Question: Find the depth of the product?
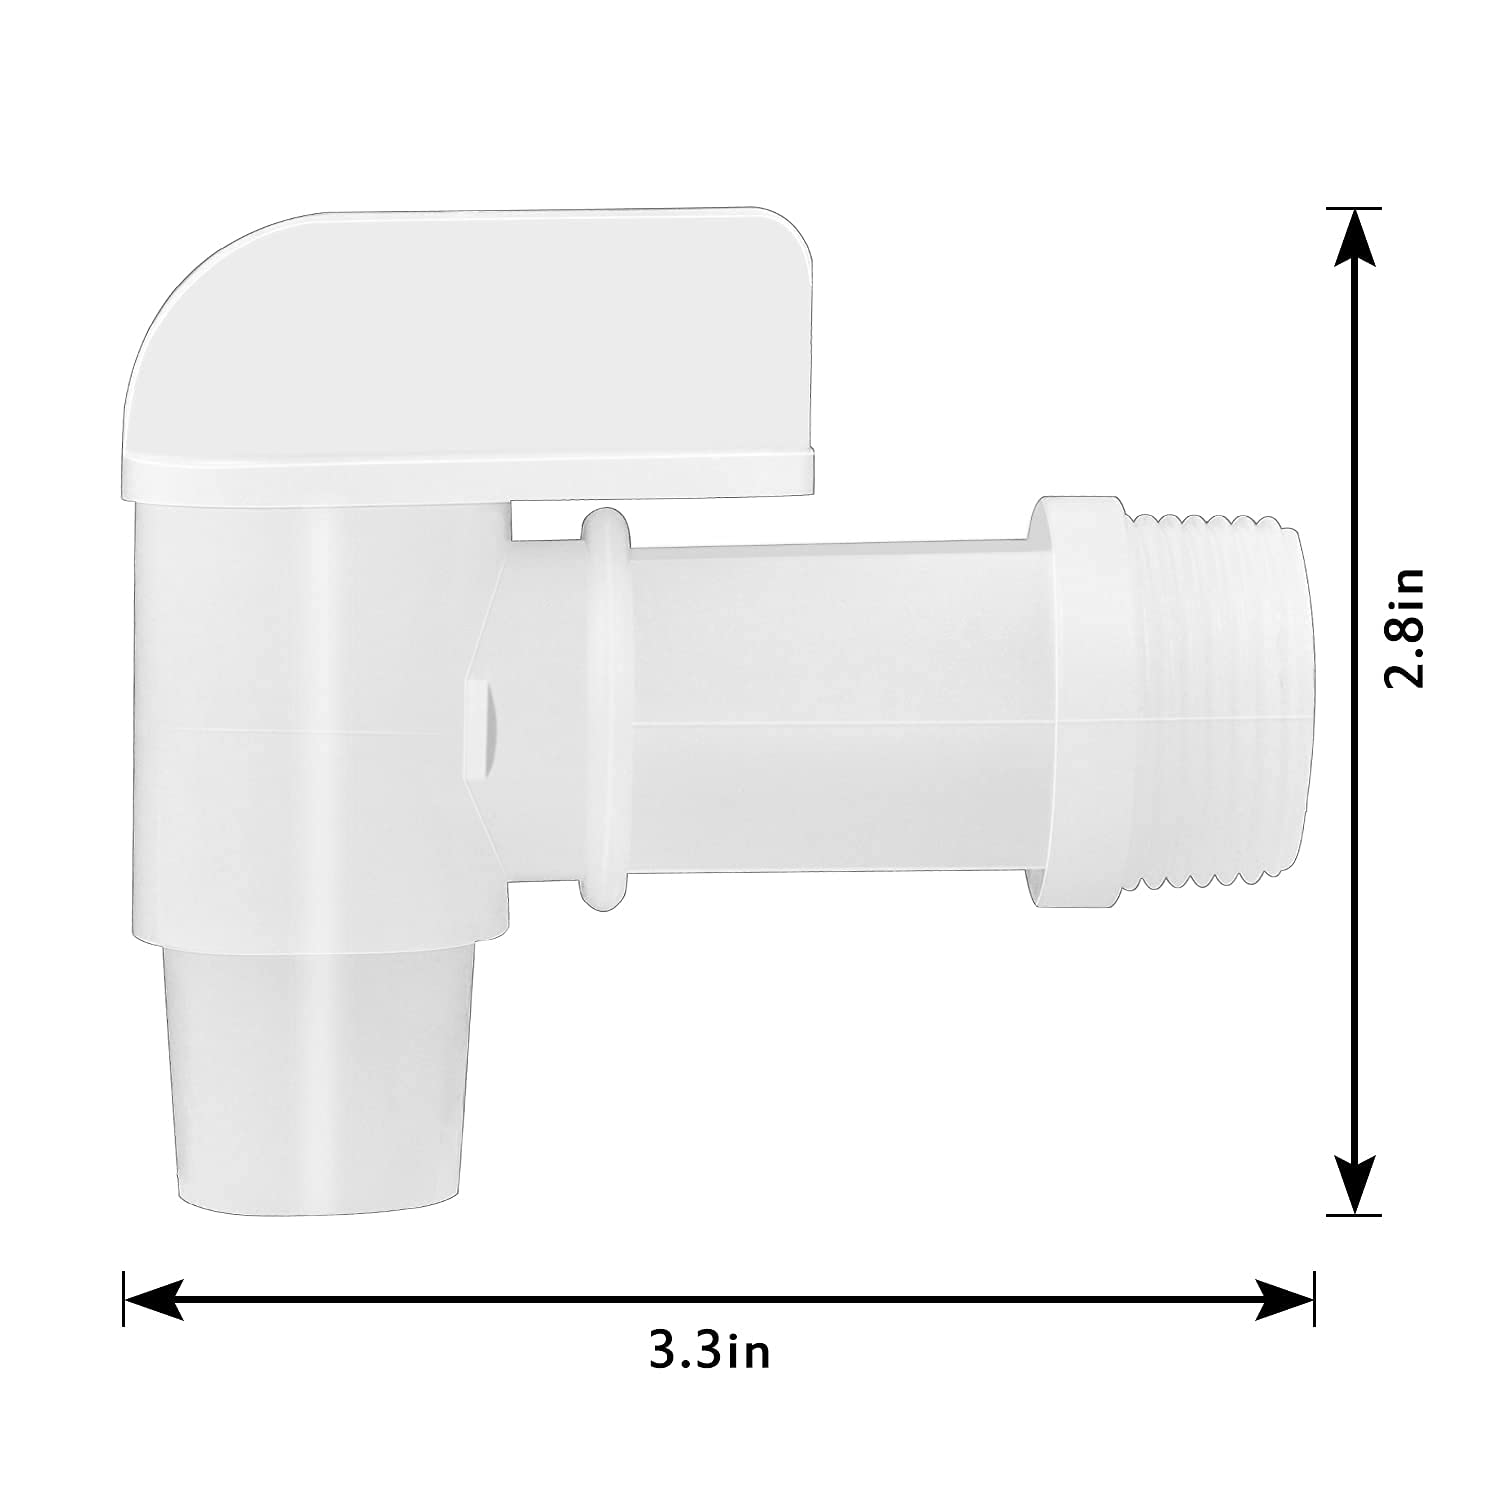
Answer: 3.3 inch